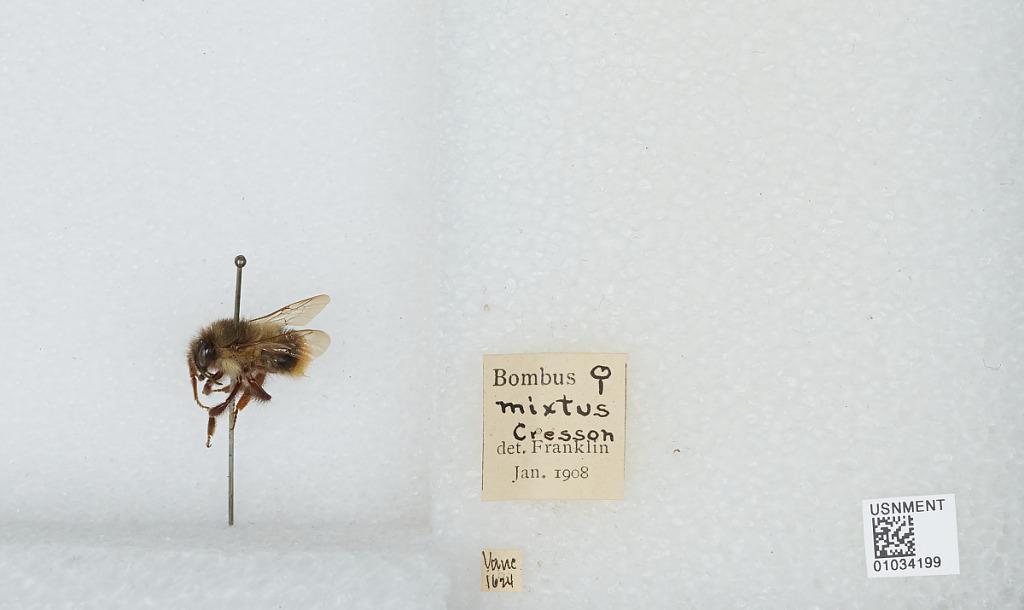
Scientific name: Bombus (Pyrobombus) mixtus Cresson
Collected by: Vane
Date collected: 1924-1-6
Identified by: Franklin